Ungulate

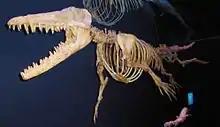
Skeleton of "Ambulocetus natans", a stem whale

The first artiodactyls looked like today's chevrotains or pigs: small, short-legged creatures that ate leaves and the soft parts of plants. By the Late Eocene (46 million years ago), the three modern suborders had already developed: Suina (the pig group); Tylopoda (the camel group); and Ruminantia (the goat and cattle group). Nevertheless, artiodactyls were far from dominant at that time: the perissodactyls were much more successful and far more numerous. Artiodactyls survived in niche roles, usually occupying marginal habitats, and it is presumably at that time that they developed their complex digestive systems, which allowed them to survive on lower-grade food. While most artiodactyls were taking over the niches left behind by several extinct perissodactyls, one lineage of artiodactyls began to venture out into the seas.